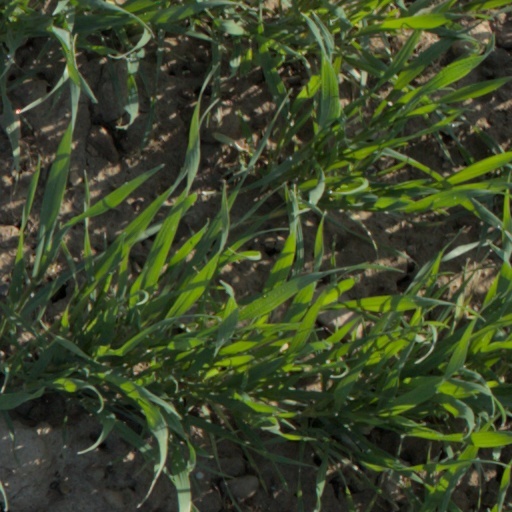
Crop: wheat